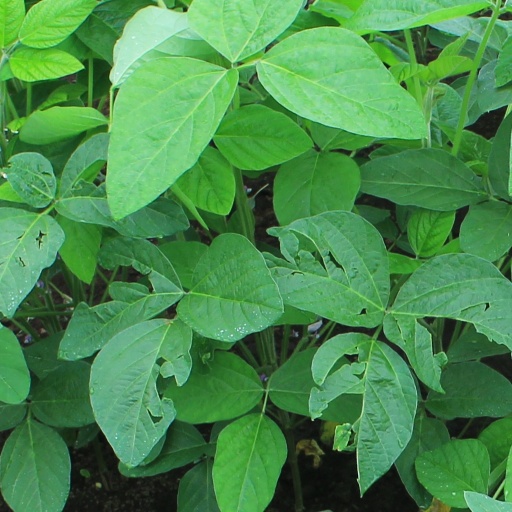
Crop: soybean